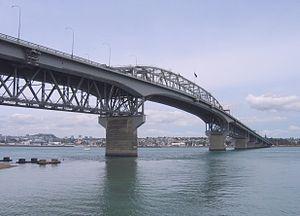
Auckland est la ville la plus peuplée de Nouvelle-Zélande. Située sur l'île du Nord, c'est la plus grande zone urbaine du pays, avec plus de 1 500 000 habitants — soit plus d'un quart de la population du pays. Les données démographiques indiquent qu'elle continuera à croître plus rapidement que le reste du pays. Auckland est également la ville du monde qui abrite le plus grand nombre de personnes d'origine polynésienne.